Rutherglen

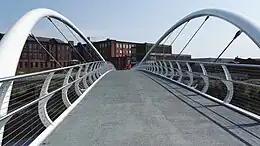
Shawfield Smartbridge leading to Dalmarnock

The town's current railway station opened in 1979 is the fourth such provision in the immediate area, with the first (1842–1879 and second (1879–1897) - on what are now the West Coast Main Line tracks which no longer offer a stop in Rutherglen - accessed from either side of Farmeloan Road. The third version (1892–1979) was further west and accessed off Queen Street; it was soon extended in 1896 to include the Glasgow Central Railway line (which is now the Argyle Line served by the current station) which increased the total number of platforms on various lines to twelve, but this gradually reduced until 1964 when the Beeching cuts resulted in the Glasgow Central extension closing, with only two at Queen Street remaining. On the opening of the Argyle Line and new station in 1979 the old station was abandoned, although its crumbling platforms are still visible and its entrance stairway and walkway is linked to its replacement.